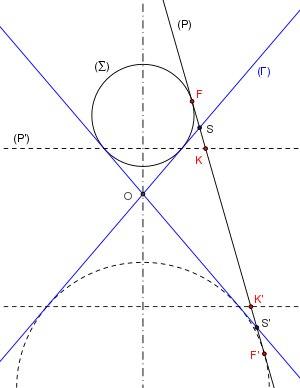
En mathématiques, une hyperbole est une courbe plane obtenue comme la double intersection d'un double cône de révolution avec un plan. Elle peut également être définie comme une conique d'excentricité supérieure à 1, ou comme l'ensemble des points dont la différence des distances à deux points fixes est constante.